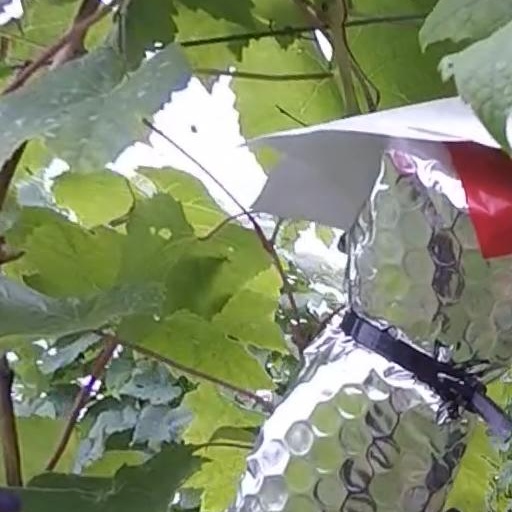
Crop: grape